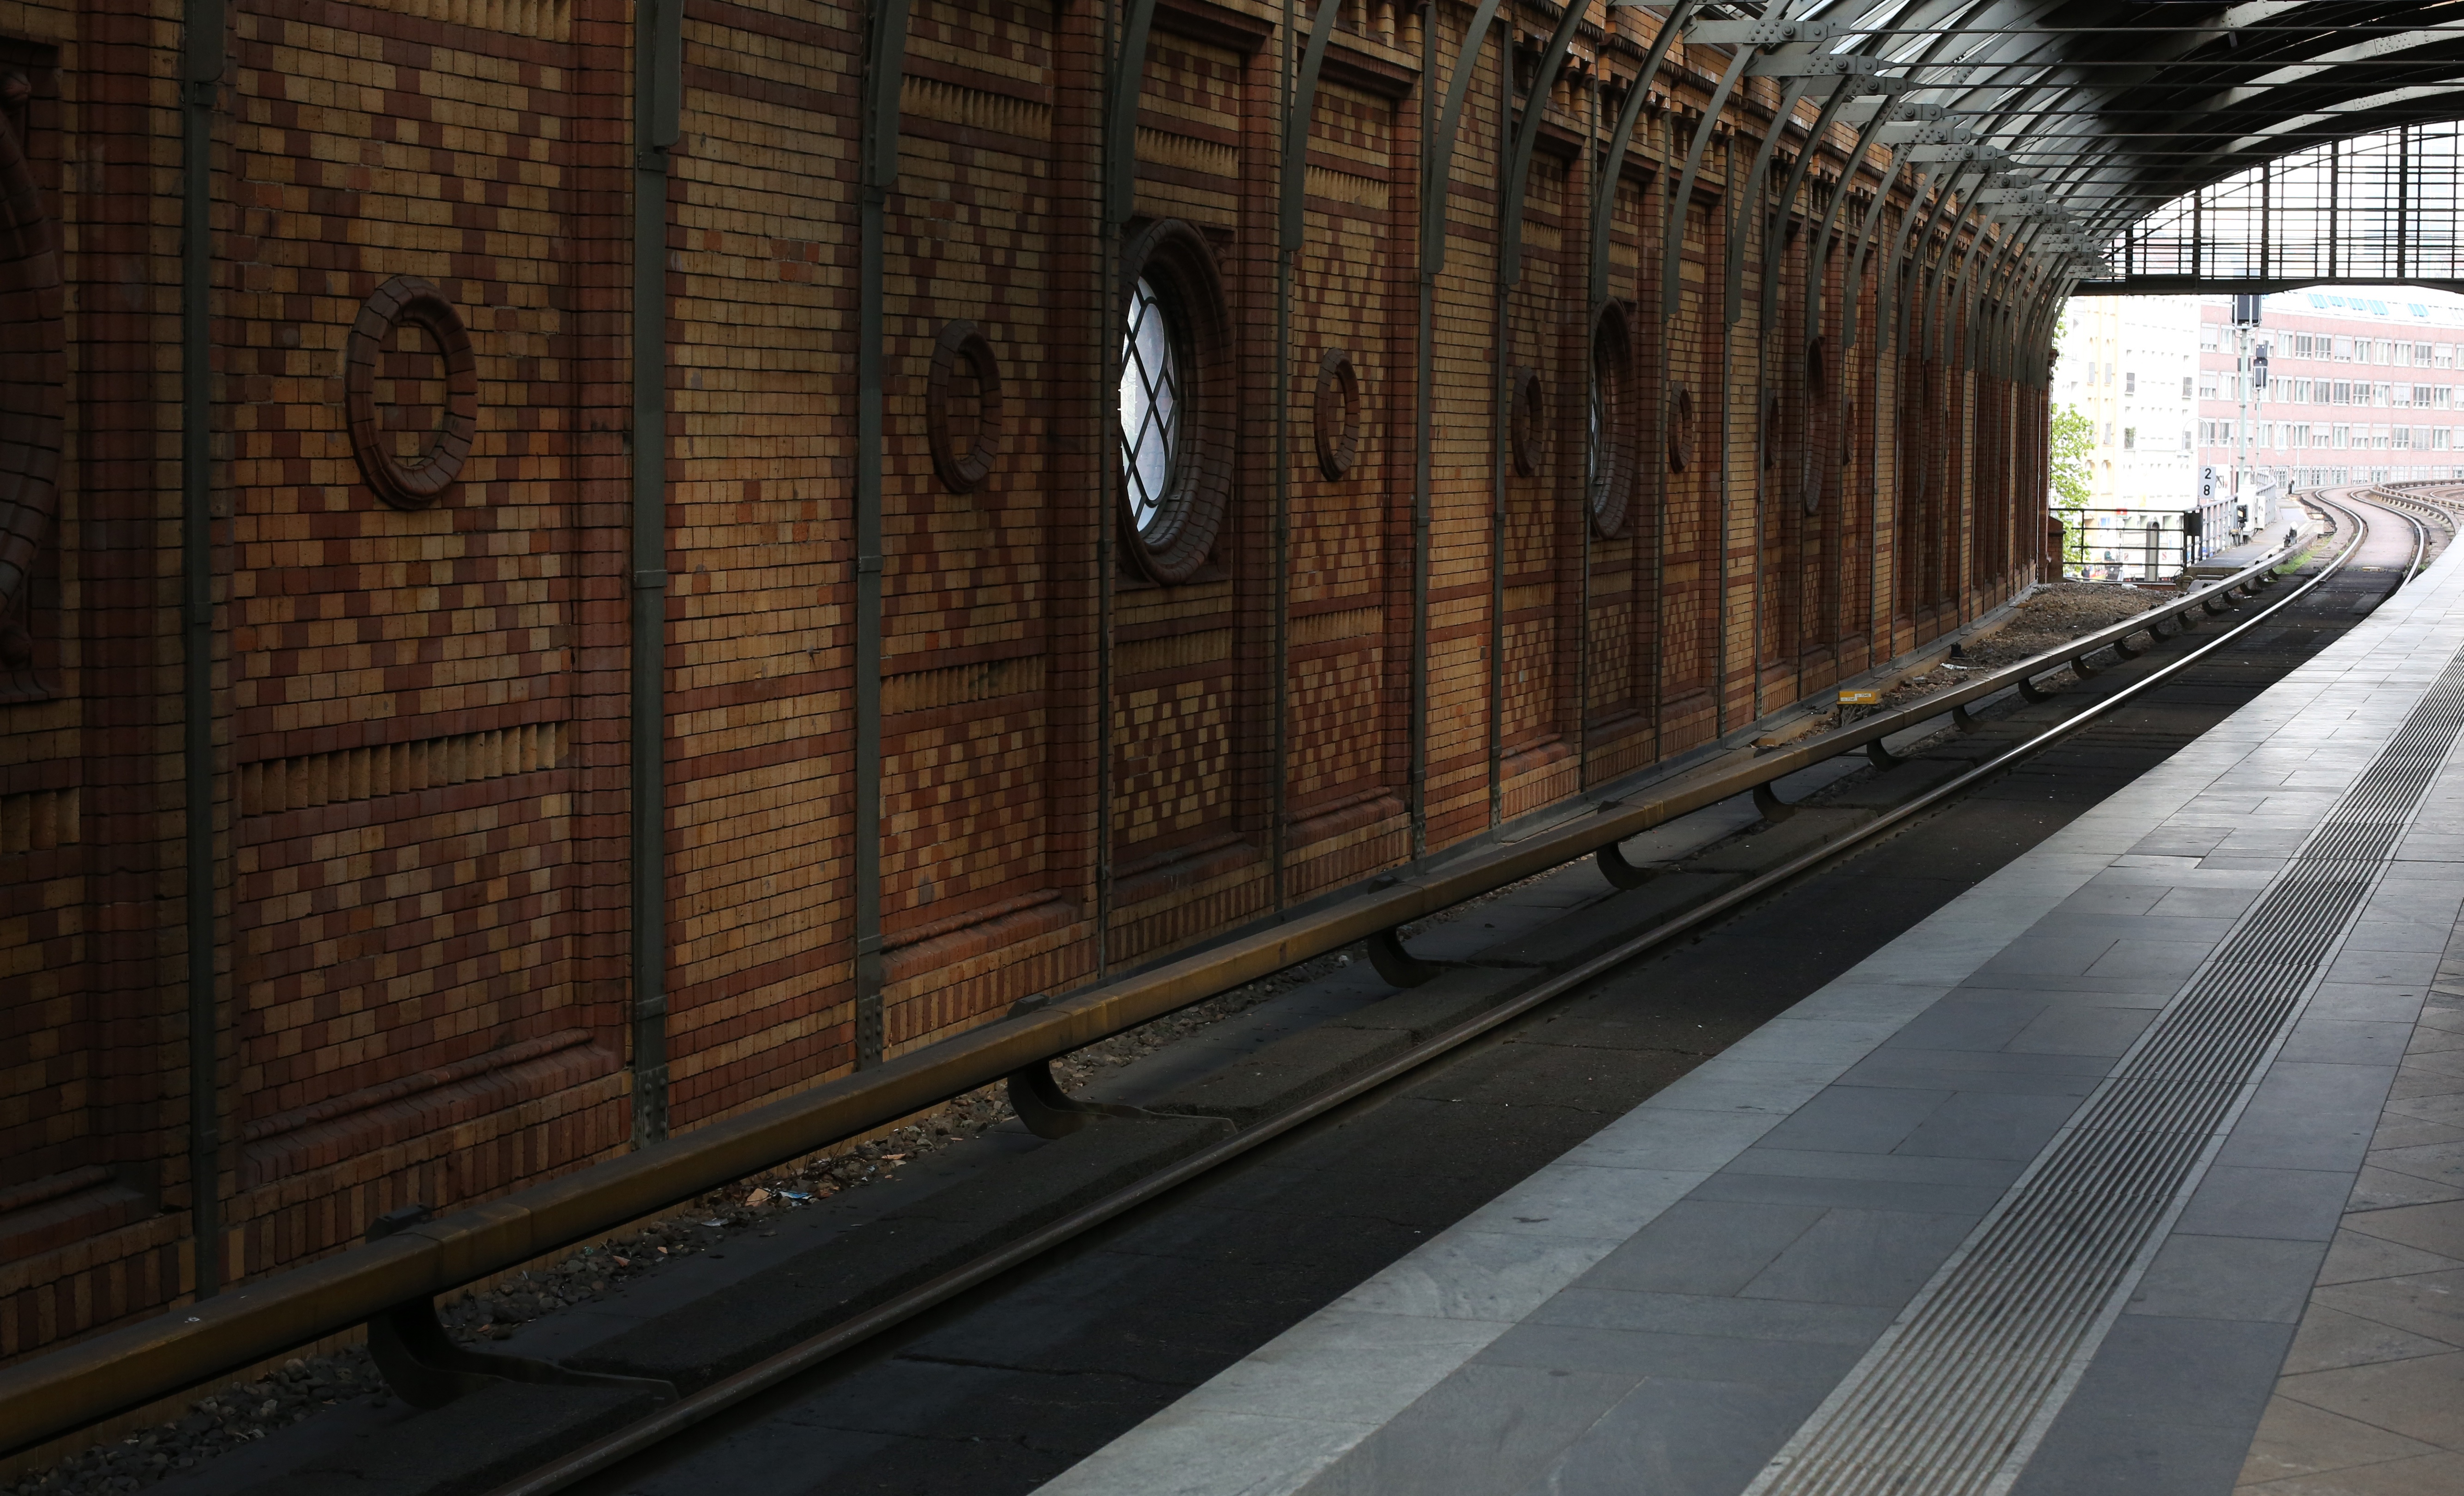
wood, track, train, transport, vehicle, train station, public transport, tourist attraction, rail transport, urban area, rolling stock, rapid transit